Rock and Roll Heaven

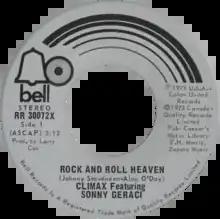
Side A of the Canadian single

"Rock and Roll Heaven" is a song written by Alan O'Day and Johnny Stevenson, popularized by The Righteous Brothers. It is a paean to several deceased singers such as Jimi Hendrix, Janis Joplin, and Otis Redding, and has been rewritten a number of times to include other singers. The song was first recorded by the band Climax in 1973 (co-writer Stevenson was the keyboard player for Climax, and the song was specifically written for the band's lead singer, Sonny Geraci), but it failed to chart. It was then covered by The Righteous Brothers in 1974 and reached number three on the U.S. "Billboard" Hot 100.